New York Shipbuilding strike

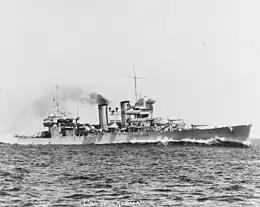
The strike occurred during construction of the Heavy cruiser USS "Tuscaloosa."

By the summer of 1933, wages and conditions in the port were considered unsatisfactory due to the increased cost of living and lack of support by the American Federation of Labor. The Industrial Union of Marine and Shipbuilding Workers of America offered assistance, being organized by local left-wing and social workers in the area. By 1934, it had expanded and represented a quarter of a million members.